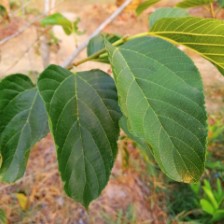
Variety: WhiteKing